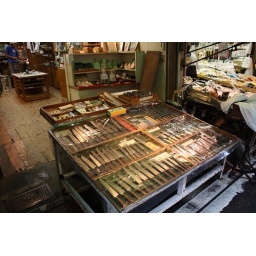
taken in the market stalls outside Tsukiji fish market